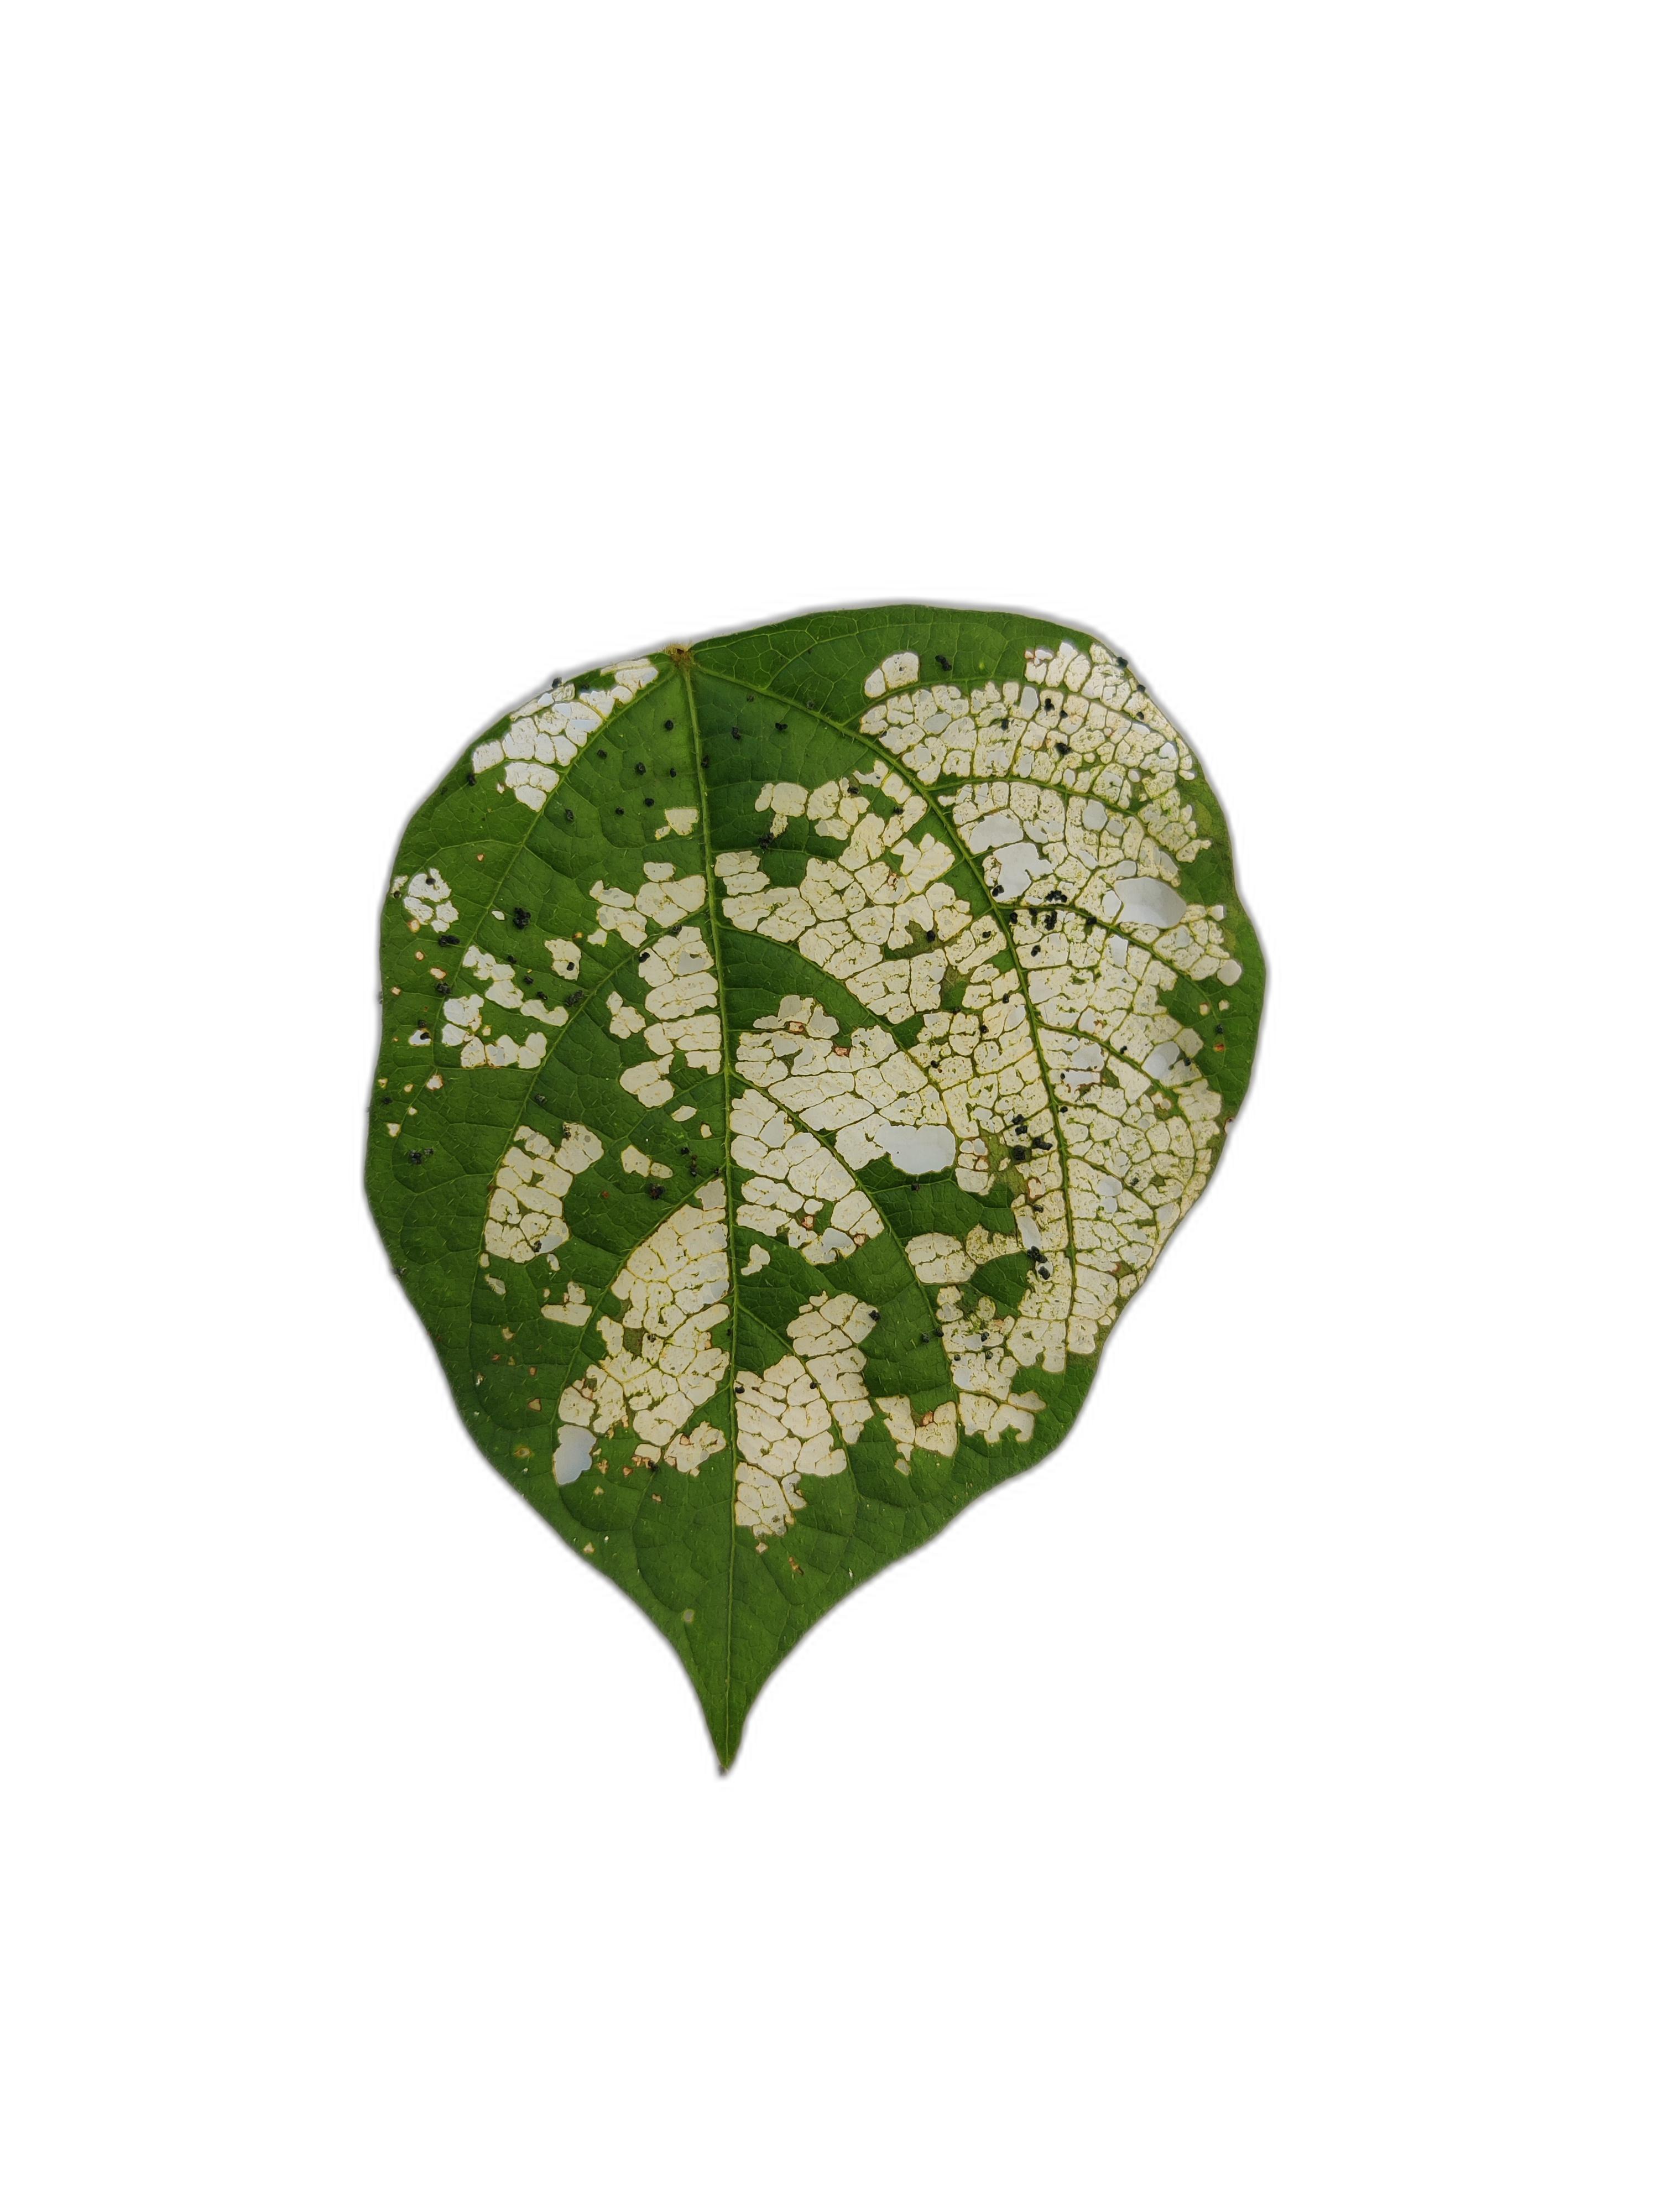
Label: Insect